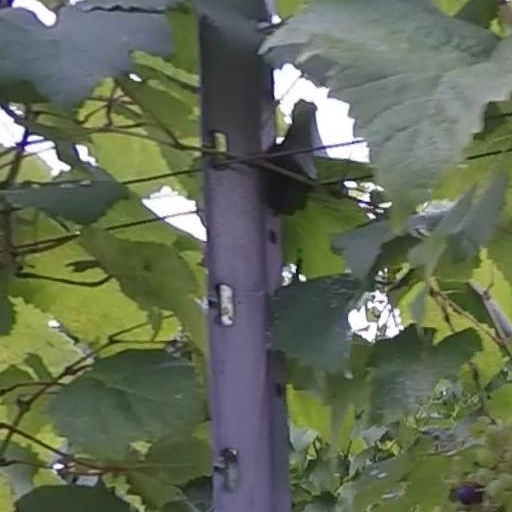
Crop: grape